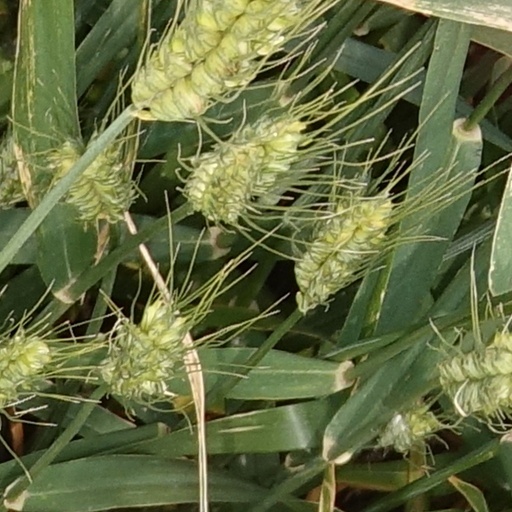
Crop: wheat